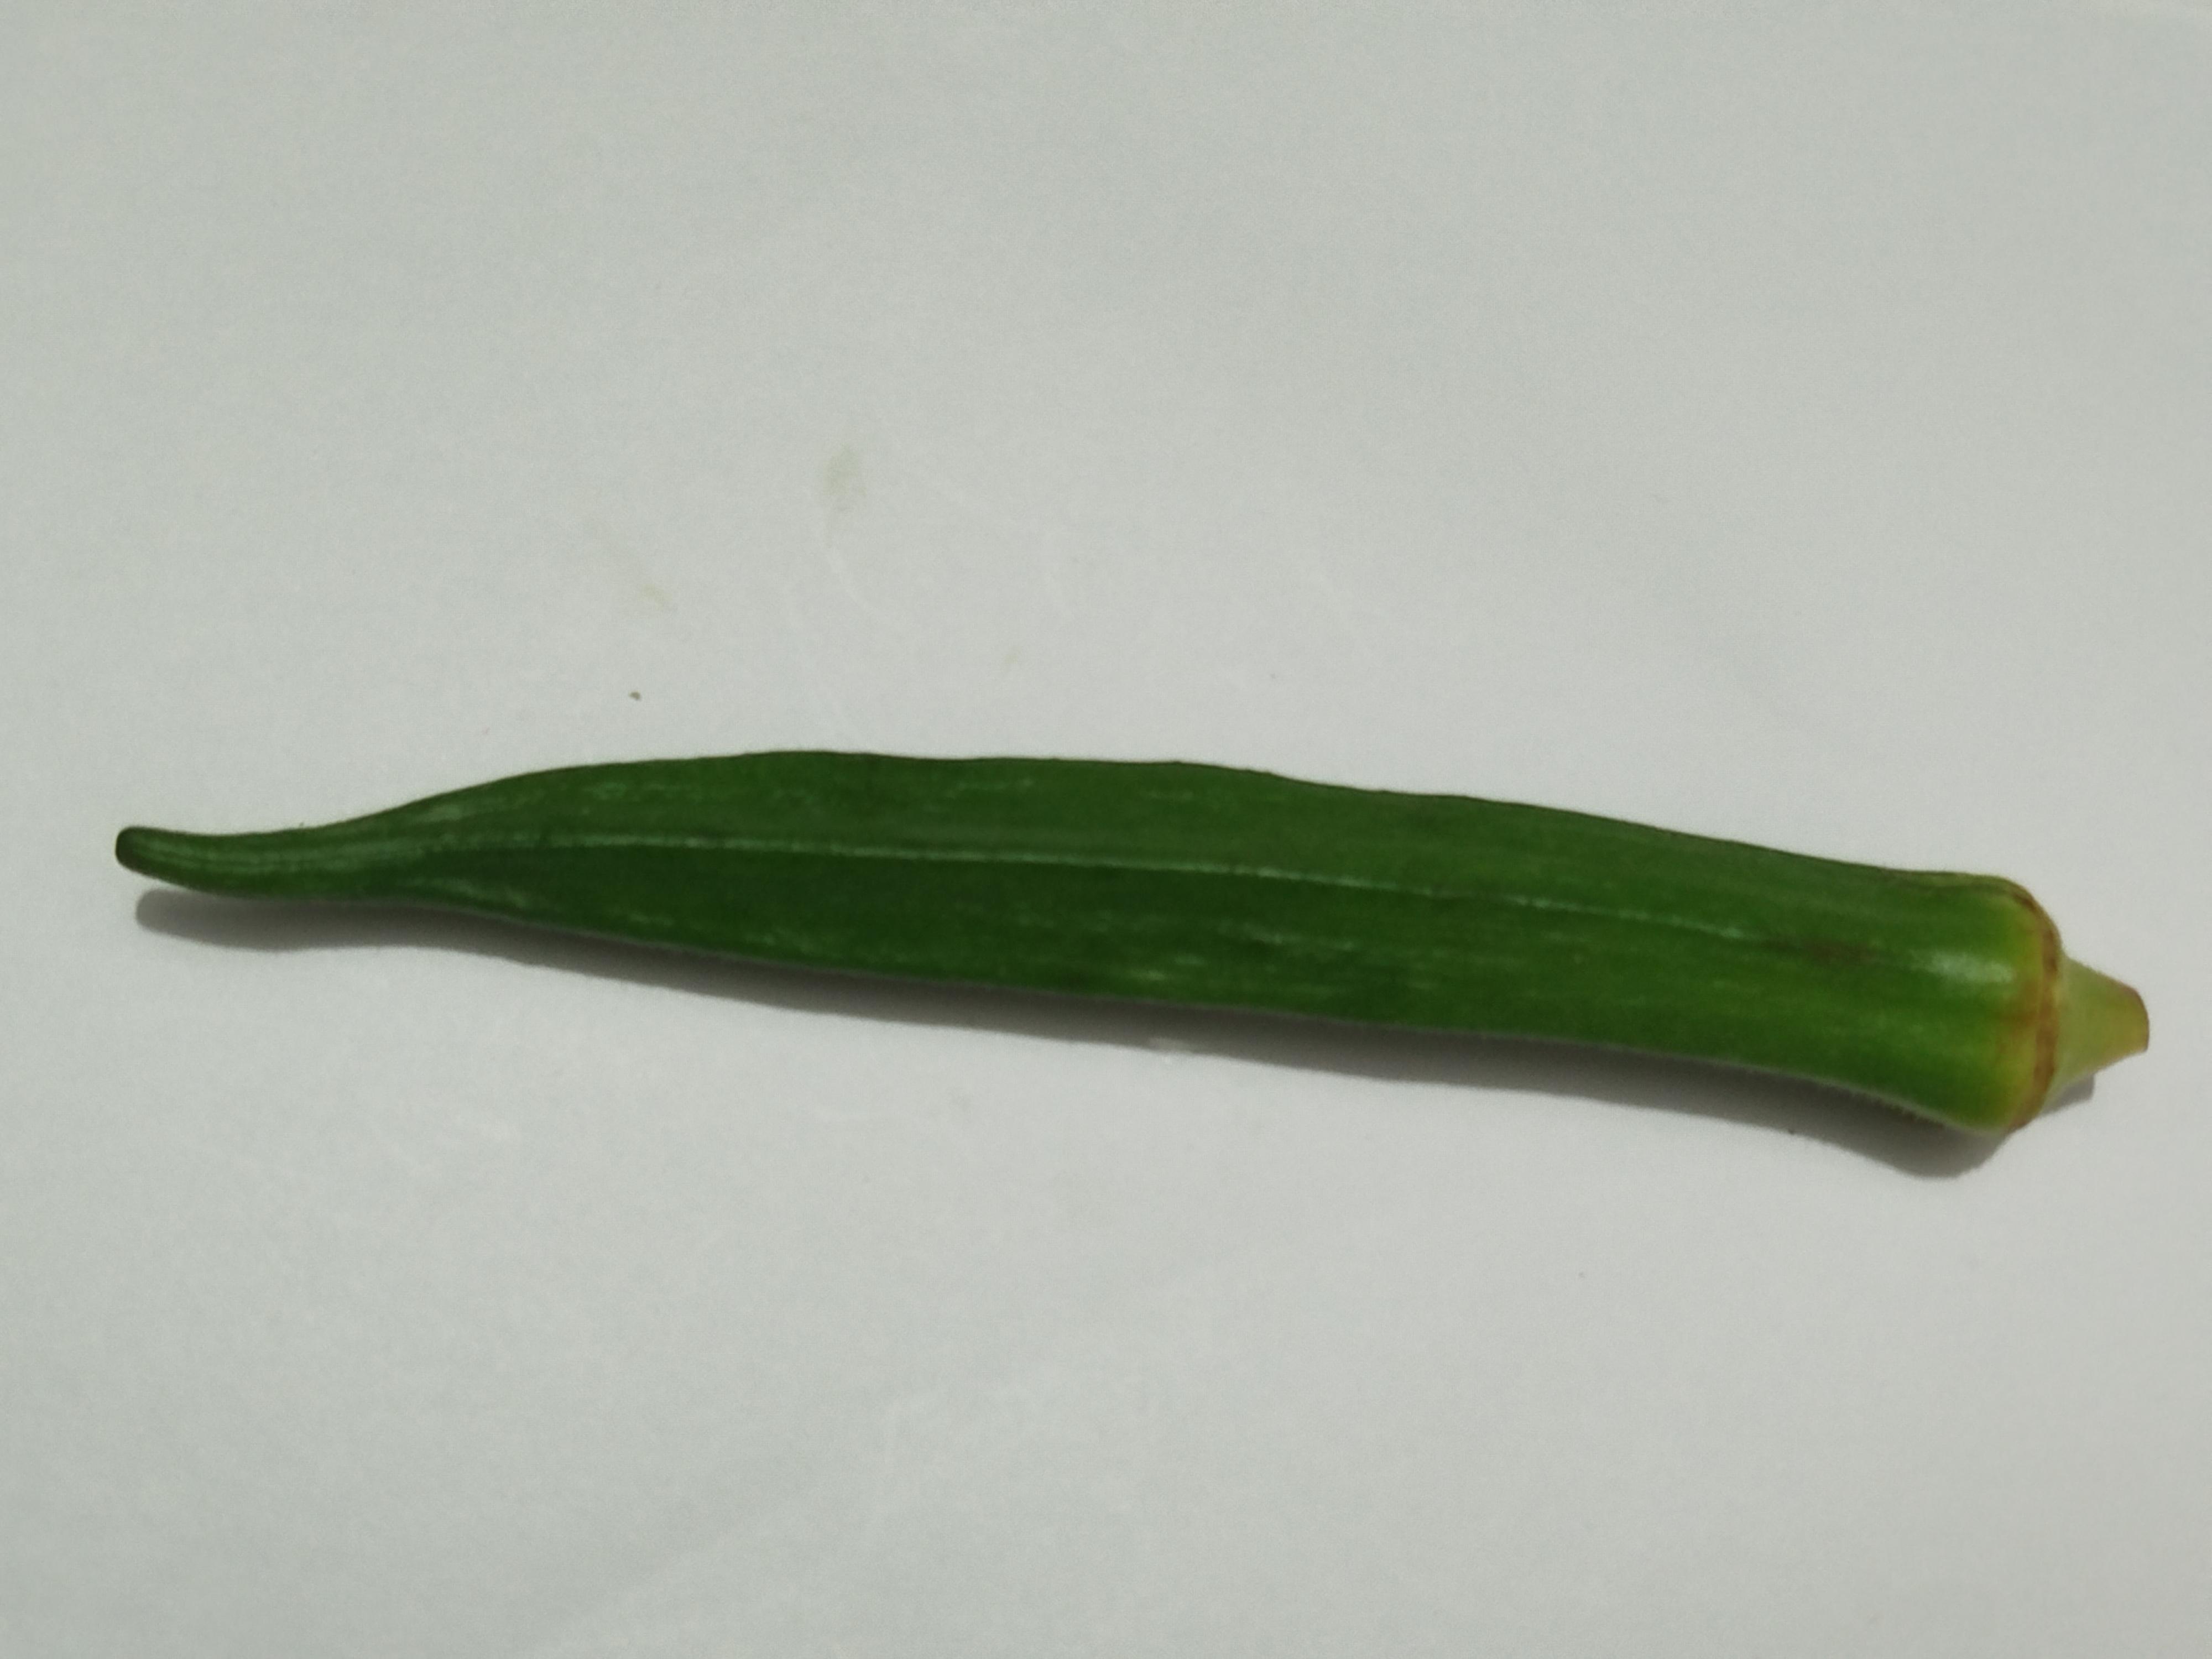
Label: Ladies finger